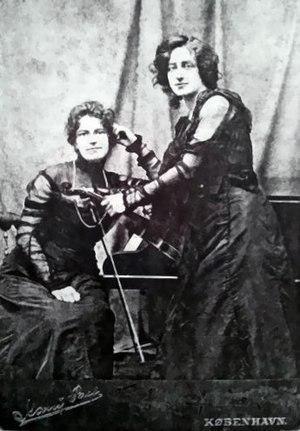
Eva Mudocci, née Evangeline Hope Muddock, est une violoniste anglaise qui a accompagné en Europe la pianiste Bela Bates Edwards. Elle était l'amie et probablement l'amante de l'artiste Edvard Munch.